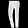
Label: Trouser